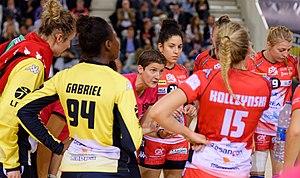
Rencontre de championnat entre Issy Paris Hand et ES Besançon. A Issy Les Moulineaux, le 26 octobre 2016.
Raphaëlle Tervel, née le 21 avril 1979 à Besançon, est une ancienne joueuse de handball française polyvalente puisqu'elle excellait à la fois sur les postes d'ailière gauche, d'arrière ou encore défenseure.